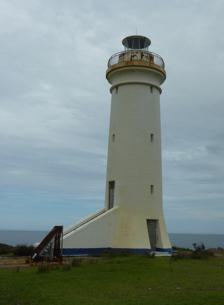
Building: Point Stephens Light
Country: Unknown
Year built: 1862
Lighthouse in New South Wales, Australia Lighthouse Point Stephens Light Location Point Stephens, New South Wales , Australia Coordinates 32°44′49″S 152°12′04″E / 32.746931°S 152.201156°E / -32.746931; 152.201156 Tower Constructed 1862 Construction sandstone (tower) Automated 1973 Height 21 m (69 ft) Shape Cylindrical tower with balcony and lantern Markings white (tower), white (lantern) Power source solar power Operator Australian Maritime Safety Authority Heritage Heritage Act — State Heritage Register Light Focal height 38 m (125 ft) Intensity 40,700 candela Range 17 nmi (31 km; 20 mi) Characteristic Fl(4) W 30s New South Wales Heritage Register Official name Point Stephens Lighthouse Group Type Built Criteria a, c, e, f, g Designated 2 April 1999 Reference no. 01005 The Point Stephens Light is a heritage-listed active lighthouse located on Point Stephens , a point on an unnamed headland at the east of Fingal Bay , 4.25 km (2.64 mi) south of the entrance of Port Stephens , New South Wales , Australia. The light serves to assist vessels entering Port Stephens. It is considered an endangered lighthouse due to remote location and old age. Proposed in 1857, the heritage-listed lighthouse was built in 1862. Designed by Alexander Dawson , the New South Wales Government Architect at that time, both the lighthouse's flared base and the keeper's cottages combined terrace are unique architectural features for the period. The light source used was originally kerosene lamps, which upgraded in 1912 to a Dalén light , upgraded again to electric light in 1960, automated in 1973, and finally converted to solar power in 1990. In 1991, the last caretaker withdrew from the premises and very soon after the keeper's cottages were vandalised and burned. The tower is designed in the form of a Doric column . It is divided into four stories with a spiral stairway, and topped by a gallery carrying the lantern. The keeper's cottages are three one story cottages, sharing a roof. Other structures which still stand at the location are a circa 1930 privy and workshop built in the 1950s. The lighthouse is managed as part of the Tomaree National Park . Access to the lighthouse is difficult, either through a narrow spit of sand at low tide or by boat. History As early as 1857, the need for a lighthouse on Point Stephens was identified, due to the proximity to the entrance of Port Stephens, and the dangers of the local coastline to ships. Another reason was that mariners were mistaking the entrance to Fingal Bay for that of Port Stephens. At least twenty four vessels are known to have been wrecked in the area. the most serious being the Dove in 1828 with the loss of seven lives, and the Pandora in 1836 with five lives. Another notable wreck was the Florence Irving in 1877. The lighthouse was finally built in 1862 and first lit officially on 1 May 1862. It was designed by Alexander Dawson, the New South Wales Government Architect at that time, with a flared base and an external stairwell, an unusual feature for lighthouses in the time and area. The lighthouse keepers ' cottages were also unique, built in Victorian Gothic style, with both the principal keeper and the two assistants sharing the same roof and a combined terrace. The original apparatus was a 3.0-metre (10 ft) Wilkins & Co. catadioptric . The light source was twelve kerosene lamps with a parabolic reflector for each lamp, on a revolving iron frame, in four groups of three. Two groups were white and two groups were red, resulting in a light characteristic of an alternating red and white, with intensities of 500 cd and 200 cd, respectively. It was originally manned by three keepers. Port Stephens lighthouse, 1902 In 1901, the keeper's quarters went through major repairs, replacing the original slate tiles with terracotta ones. This was followed with the replacement of the steps handrail in 1903. A 1903 report criticised the light, saying that the red flashes were only visible for half the distance of the white ones, confusing navigators. This led to a recommendation to remove the red shades, resulting in a new characteristic of one white flash every minute, and later to upgrade the light to a quick group flashing dioptric light. Another report in 1912 stated that the station was in good condition, but criticised the low power of the light, and recommended withdrawing two of the keepers. However, all of these recommendations were not acted upon until 1 July 1922, when the apparatus was upgraded to a revolving Dalén light with an intensity of 20,000 cd, and the manning reduced to two keepers. In 1932 the original gallery handrails, also supplied by Wilkins & Co., were replaced with steel gas pipe and mild steel rods. In 1960, the lighthouse was electrified and connected to the mains electricity through a submarine power cable , and a backup diesel generator was installed in the basement of the tower. In March 1973 the lantern was replaced with a smaller 2.1-metre (7 ft) diameter fiberglass lantern (NAL-1 type) and a PRB-21 fully automated hexagonal lamp array with a rotating pedestal was installed. The lower part of the original Wilkins & Co. lantern was retained, together with the 1932 railings. As the tower was now fully automated, the keepers were withdrawn, and the keeper's quarters were no longer needed for the operation of the light. All logs, drawings and furniture were therefore burned as surplus by the Department of Transport's employees, and the buildings were set ready for demolition. However, a last minutes campaign by one of the last keepers and by locals was successful, and the buildings were therefore leased to the National Trust of Australia (NSW) , which was responsible for its conservation, and a caretaker in turn leased them from the National Trust. In 1973, the lighthouse keeper was replaced by automated system powered by solar. There three lighthouse families living there were two month supply of food and barge called Bomb Snow in case they would cut off due to rough seas. In 1990, b following a 1989 failure of the submarine cable and problems with the diesel generator, the light was converted to solar power with battery storage. The caretaker stayed in the premises until March 1991, when lease arrangement difficulties and the previous failure of the mains forced the caretaker's withdrawal. It only took until September 1991 for vandals to destroy the keepers' cottages by fire. In 1992 the Australian Construction Services cleared the site and stabilised some of the building elements, and a security fence was installed. In 1998, management of the Tomaree National Park , in which the lighthouse is located, was transferred to the NSW National Parks & Wildlife Service and the tower received some long due restoration, which completed in October 1998. At a cost of A$85,000 the walls were cleaned and covered with a special waterproof membrane system, the cast steel staircase refitted and the lantern room resealed for waterproofing. The current light source is a 12- electronvolt (1.9 aJ ) 55- watt (0.074 hp ) quartz halogen lamp . It revolves once every thirty seconds, showing a characteristic of four white flashes every thirty seconds (Fl.(4)W. 30s). a It has a range of 17 nautical miles (31 km; 20 mi) and an intensity of 40,700 candelas. Structures The spiral stairway The tower The lighthouse is located on the south-east extremity of the point. The unusual design of the tower relates to the form of a Doric column , with a flared base and ramped approached enabled using of the base for equipment. The walls of the tower are constructed of sandstone blocks, brought by ship as ballast from Sydney , dressed outside and inside, and painted white. The walls' thickness varies from 2 metres (6 ft 7 in) at the bottom, in a concave slope to 0.6 metres (2 ft 0 in) at the top. The tower walls are carried up above the lantern floor to support the metal framework for the lantern. The gallery is surrounded by the 1932 gas pipe railing. The interior of the tower is divided by iron floors and spiral stairways into four stories. The ground floor was originally used for oil store, and it now houses the light equipment, including a generator. Access to the tower is through the ramped stone steps on the north, entering the first floor. Originally, the tower was topped with a glass lantern, which was replaced with a fiberglass one in 1973. The original lantern is now held by the Nelson Bay Historical Society. The keepers' house Ruins of the cottages near Point Stephens lighthouse, view from the lighthouse. The keeper's house is located about 13 metres (43 ft) north of the tower. It is the only example in Australia of a terrace of lighthouse keepers' quarters. It was probably completed slightly later than the lighthouse, as building materials were continuing to be sent from Sydney after the official opening. The terrace comprises three one story cottages, a six-room cottage for the principal keeper and two three room cottages for the assistants, all sharing the same roof. Each of the cottages had a kitchen, a storeroom and a privy. The building was constructed of the same imported sandstone as the lighthouse, dressed outside and plastered inside. The roof was originally made of slate , replaced in 1901 with terracotta , with five chimneys along the ridge and a bay window and gables along the front. A low terrace was built at the rear from random stone. Photographs from the 1950s also show a rear addition with a skillion roof infilling part of the verandah. Water was originally supplied from two underground rainwater tanks, each 34,800 litres (7,650 imp gal). The residency was served by a single septic system, discharged via an infiltration bed to the north east of the property. As mentioned above, the keeper's house was gutted by vandal fire in September 1991. In early 1992 a fence was installed and the chimneys and gables were stabilised by new brickwork. Other structures Several service structures used to be located behind the resident buildings, namely kitchen, privies and stores, and were destroyed in the 1991 fire, leaving only parts of the timber walls. Approach to the Lighthouse showing the keepers' house and other structures. A brick privy with a gabled roof clad in corrugated asbestos sheeting is located to the north of the cottage building. It was probably constructed circa 1930. Further north is the workshop building, which also housed the electricity generators at one point, dating from the 1950s. It features a flat and skillion roof, and concrete mounting blocks. Its most recent use was as a fishermen's cabin. Other remains include a series of drystone walls near the lighthouse dating from 1865, and the footings and stay rings of the flagstaff , which has been removed, located south of the lighthouse adjacent to a stone retaining wall . Also at the site are two other timber-framed structures, one of which is a former fuel shed constructed circa 1970s, located south of the lighthouse. An above ground brick fuel bunker with a concrete roof and floor is located approximately 40 metres (130 ft) south of the lighthouse, on a rock outcrop. At the north of the island are the remains of a 19th-century wharf including concrete tracks, rock cutting and iron fixings (several brackets and stumps). A concrete helipad west of the lighthouse was constructed in the 1970s. Site operation and visiting The light is operated by Transport for NSW , while the site is managed by the NSW National Parks & Wildlife Service as part of the Tomaree National Park, in which it is located. Visiting the lighthouse is difficult. The point is connected to the mainland with a narrow tombolo , and is only accessible by foot at low tide. It is accessible by boat, and the grounds are open, though the tower is closed to the public. Heritage listing On 2 April 1999, the lighthouse and adjacent structures were listed on the New South Wales State Heritage Register with the following statement of significance: Point Stephens Lightstation and its setting are significant as one of a collection of lighthouses which combine the natural values of a coastal environment with the cultural values of a prominent landmark and isolated settlement. One of a small number of Victorian lighthouses designed by Colonial Architect Alexander Dawson, this example employs sandstone for the tower in a flared design incorporating an external stair to the first-floor entrance. The semi-detached terrace, now in a ruinous state, is among the most architecturally accomplished of the early detached residential housing type. The light station retains a rare remnant of the original Wilkins & Co lantern and has the potential for archaeological study at both the lightstation and wharf precincts. — Statement of significance, New South Wales State Heritage Register . See also New South Wales portal Engineering portal List of lighthouses in Australia Notes ^a : According to List of Lights . Lighthouses of Australia, New South Wales in The Lighthouse Directory lists 20s. ^b : According to Point Stephens Lighthouse Group (Place ID 1320) in the Australian Heritage Database , Lighthouses of Australia, New South Wales in The Lighthouse Directory , and Point Stephens and Sugarloaf Point Trip Report in the Lighthouses of Australia Inc Bulletin . The Point Stephens Lighthouse in the Lighthouses of New South Wales says 1989. References